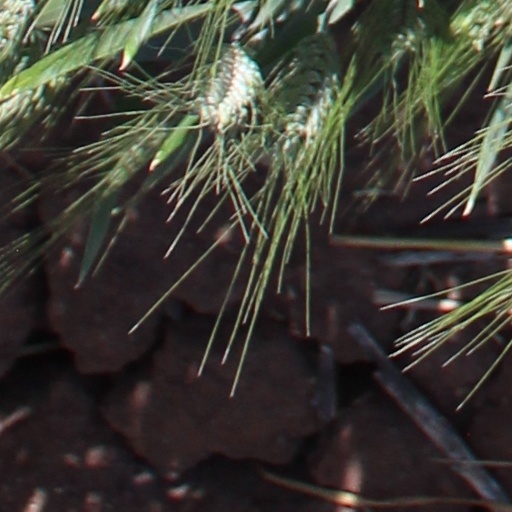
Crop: wheat